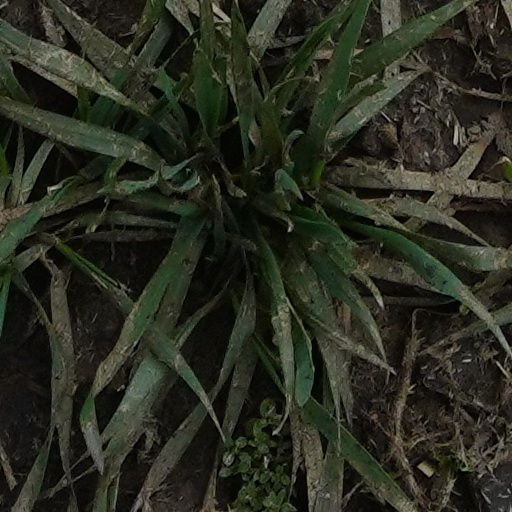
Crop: wheat